Saint-Jérôme

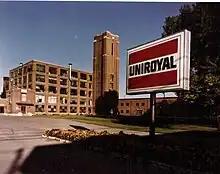
Uniroyal plant, built 1911–1930

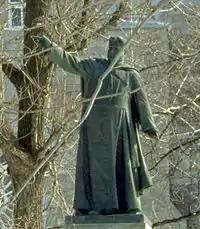
Priest Labelle statue.

The city council (in French: "Conseil municipal de Saint-Jérôme") is the governing body of the city. The council consists of the mayor and 12 councillors: